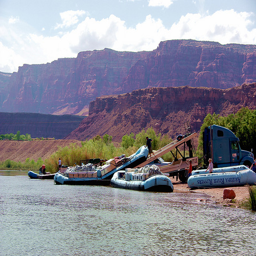
A couple of large boats on the water.
A bunch of blown up life rafts with cargo is being loaded onto a truck.
inflatable boats sit on the arizona river, and on the bank
a truck is parked with some rafts by the water
A semi truck is backed up to a river with a ramp on its back near water with several rafts with supplies on them.